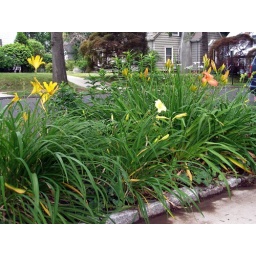
The daylilies in the sidewalk bed are mostly yellow, and less formal-looking than the ones along the flagstone path.